Equative sentence

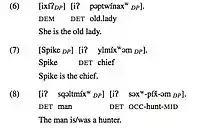
Equational sentences showing DET iʔ DP structure.

In Nsyilxcən, equatives exhibit a DP=DP structure. As in English, two adjacent DPs standing in an equivalence relationship are interpreted as semantically equative, given that neither DP can be a predicate. This equative has an encoded word order restriction which is absent from predications involving other syntactic categories, such that in answer to a WH-question, a directly referential demonstrative or proper name must precede a DP headed by the determiner "iʔ" (an “iʔ DP”). The implication is that specificational sentences are not possible in Nsyilxcən.